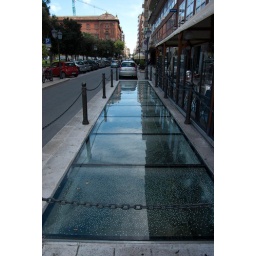
Taranto - Hannibal's wall under the glass